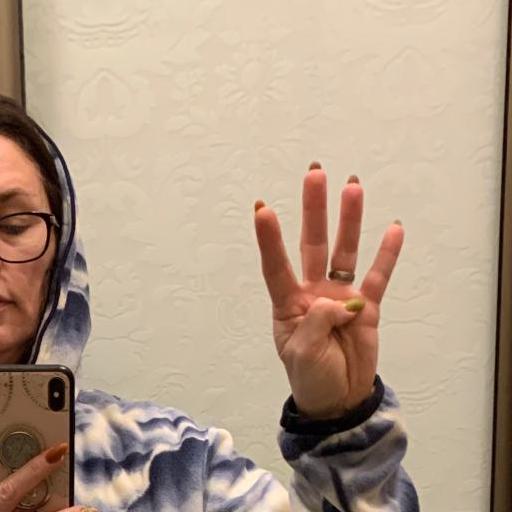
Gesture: four